Dichodon (mammal)

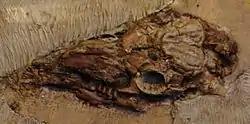
Skull of "Xiphodon", a close relative to "Dichodon", from the National Museum of Natural History, France

In 1848, after having recognized ungulates as a taxonomic group defined by the Artiodactyla and Perissodactyla, British naturalist Richard Owen erected the genus "Dichodon" based on its "peculiar" dentition, classifying it as a member of the former. The dental and cranial fossils of "Dichodon" were uncovered were from the Eocene beds of Hordle, England by Alexander Pytts Falconer. Owen said that the dentition of "Dichodon" resembled those of both "Merycopotamus" and "Dichobune" because of the similar upper and lower jaws but also argued that the molars resembled those of anoplotheriids. Deriving it from the quantity and sharpness of the cusps of the teeth, he erected the binomial name "Dichodon cuspidatus". The etymology of the genus name "Dichodon" is derived from the Ancient Greek words (two) and (tooth) in reference to the genus "Dichobune", due to having similar molar mounds. Owen in 1857 then recorded that the fossils of "Dichodon" that he previously described from 1857-1858 were from an immature individual with milk teeth for a total of 32 teeth while the adult dentition based on fossils collected near Alum Bay in the Isle of Wight by a "Dr. Wright" had a complete dental set of 44 teeth.